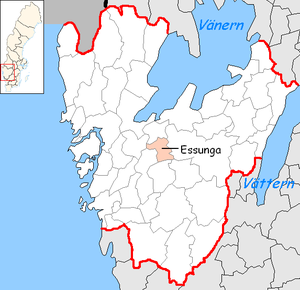
La commune d'Essunga est une commune suédoise du comté de Västra Götaland, peuplée de 5 530 habitants. Son chef-lieu se situe à Nossebro.